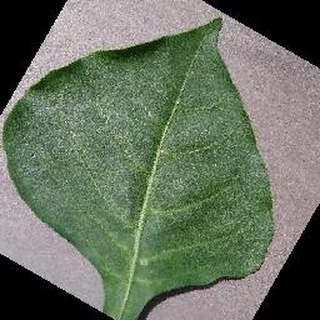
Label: healthy_bell_pepper